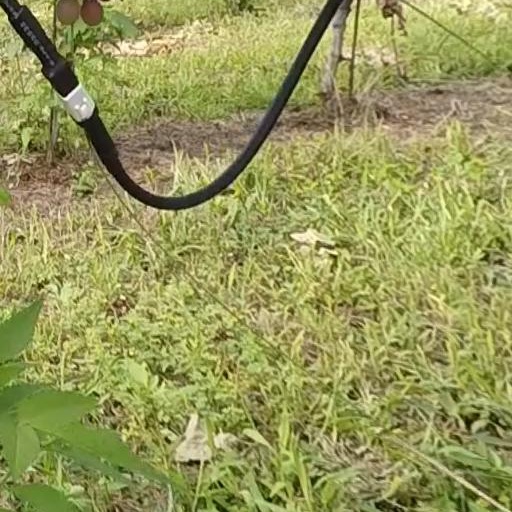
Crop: grape